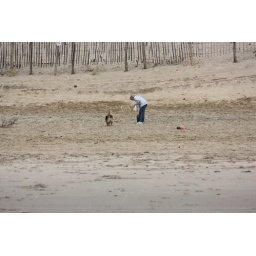
A day on the Freshfields near Liverpool with our inlaws, their dog Jas and our spaniel (Maggie) and pug (Parker).